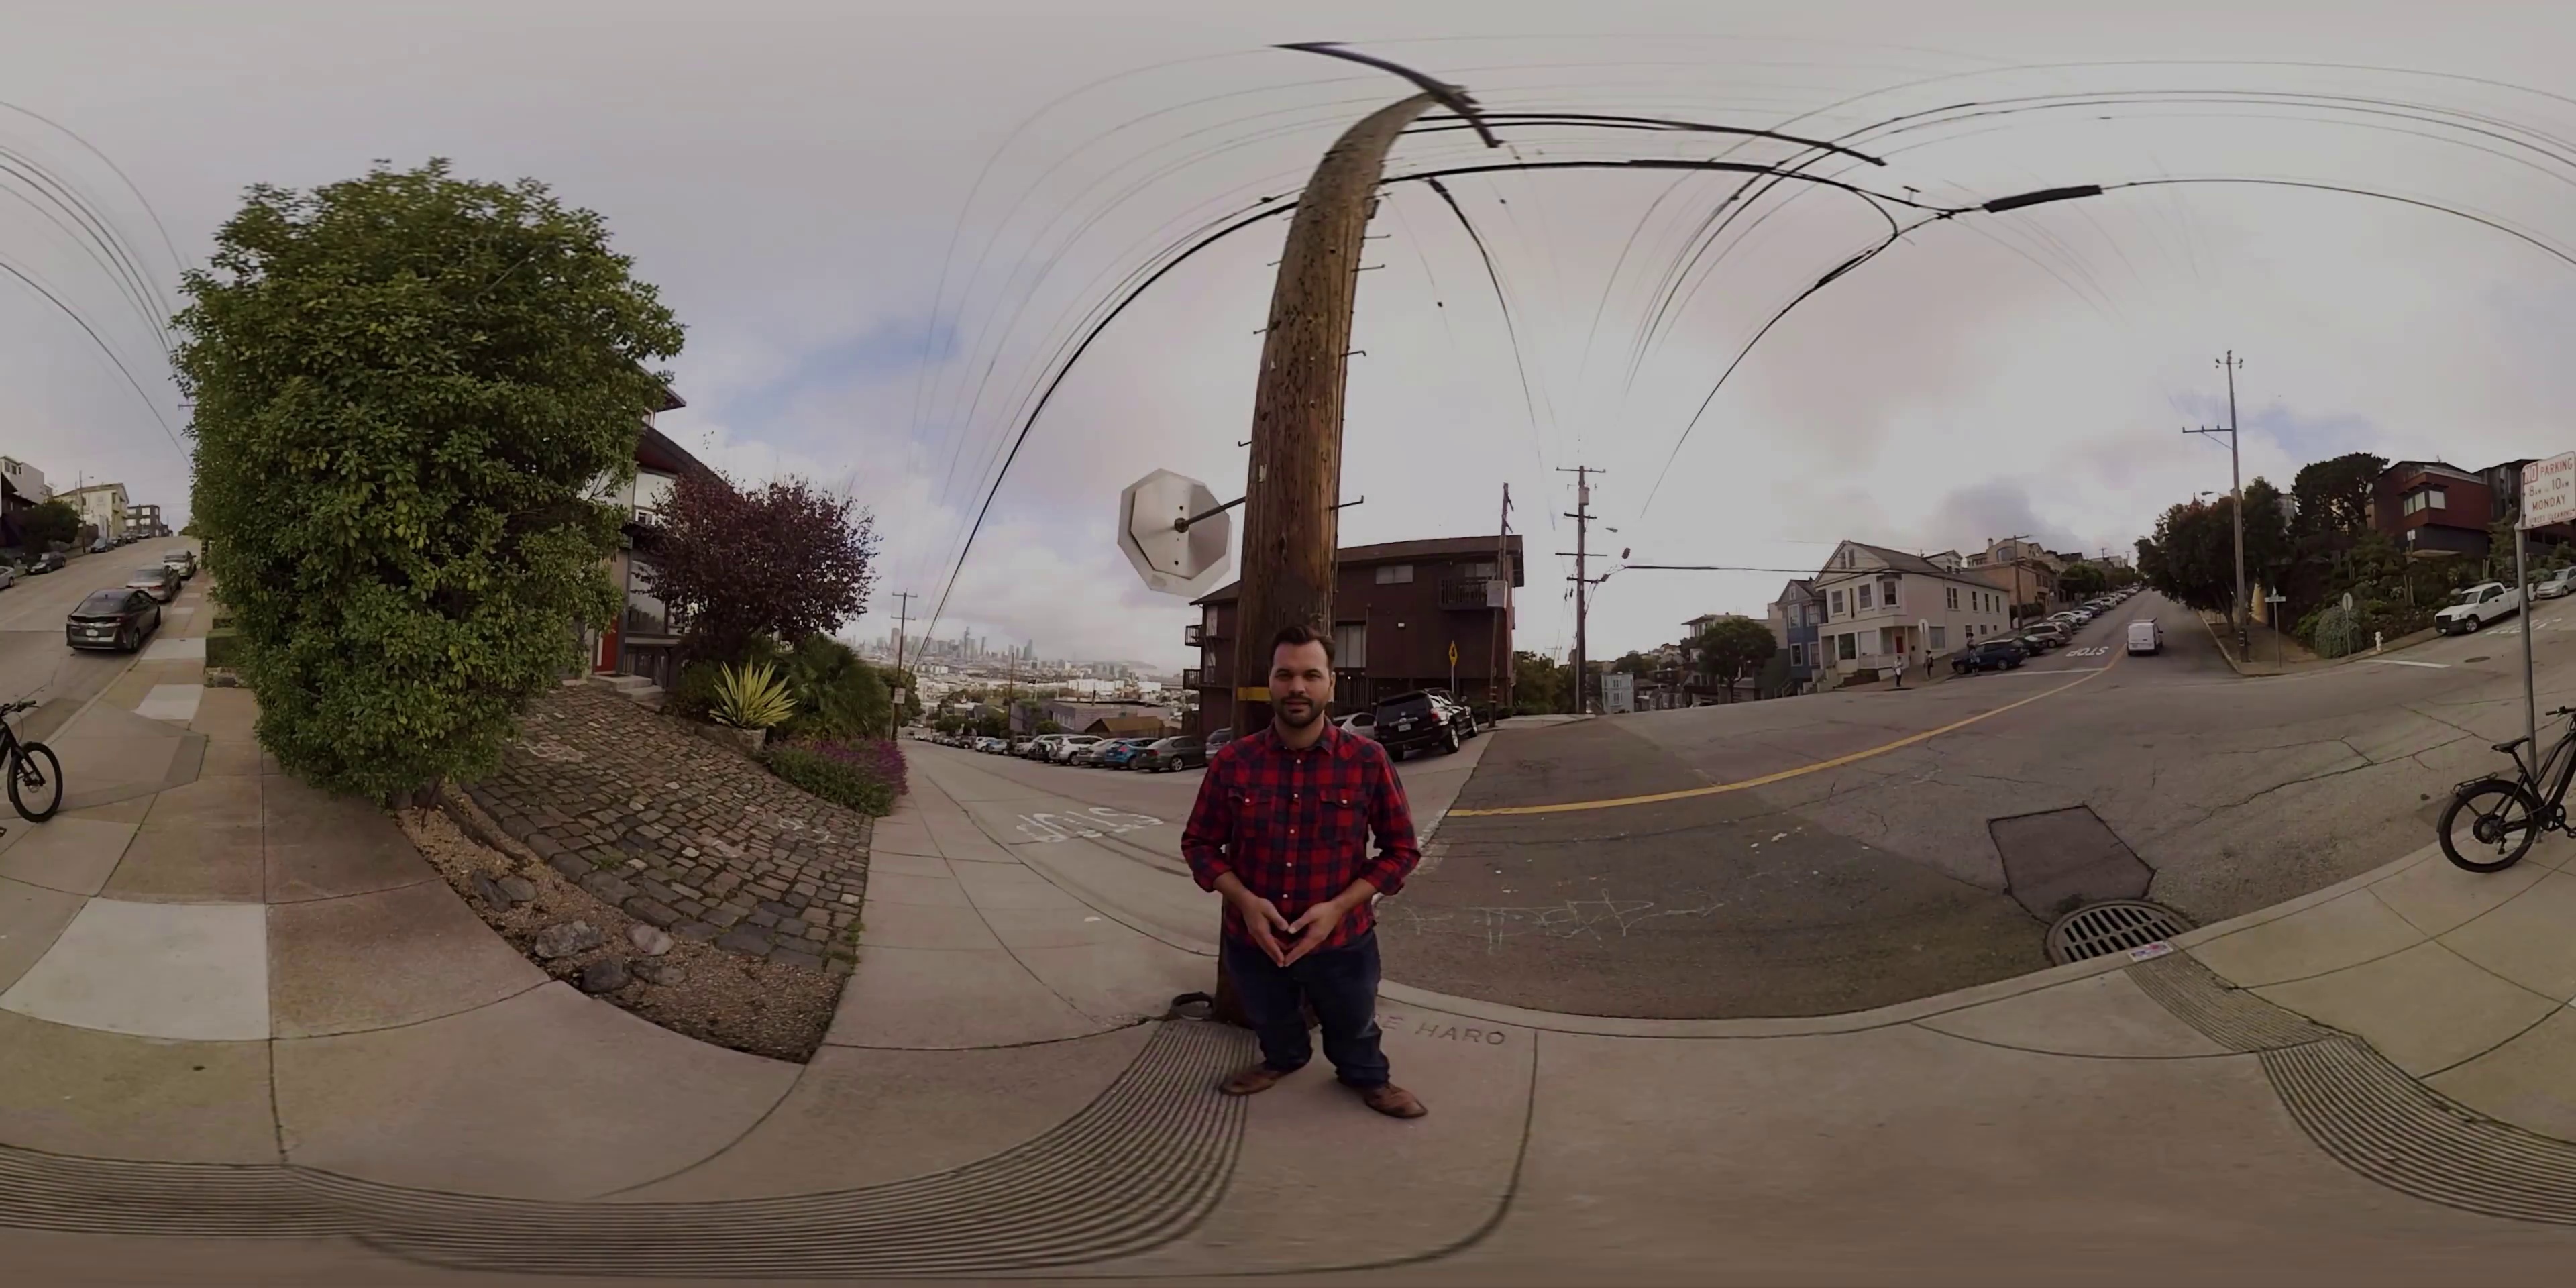
Referred object: the man in the red cloth by the utility pole

Referred object: the tall wooden utility pole